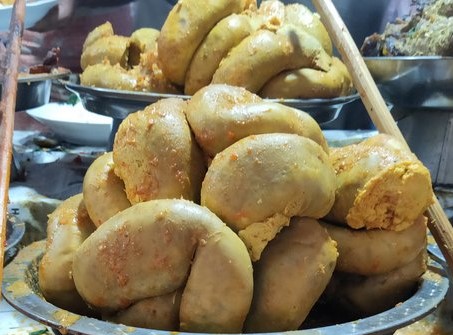
Label: gulai_tambusu